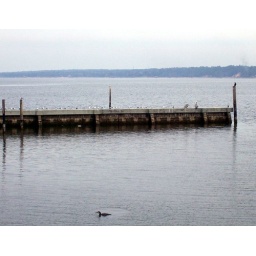
Gulls and pelican on the wooden railing, ahunga in the water